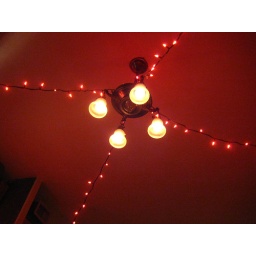
We sat at the prettiest back corner table in the house when we ate at Noodle Pudding.